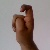
The image shows a hand gesture representing the letter 'X' in Indian Sign Language.